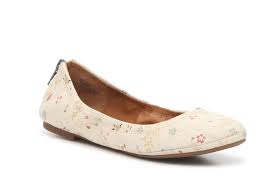
Label: Ballet Flat